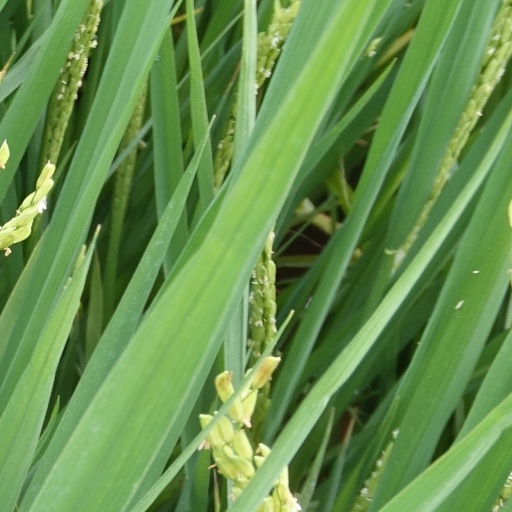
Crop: rice